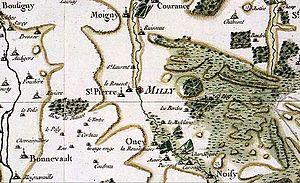
Carte de Milly-la-Forêt (91) selon Cassini au XVIIIe siècle
Milly-la-Forêt est une commune française située dans le sud-est du département de l’Essonne en région Île-de-France.